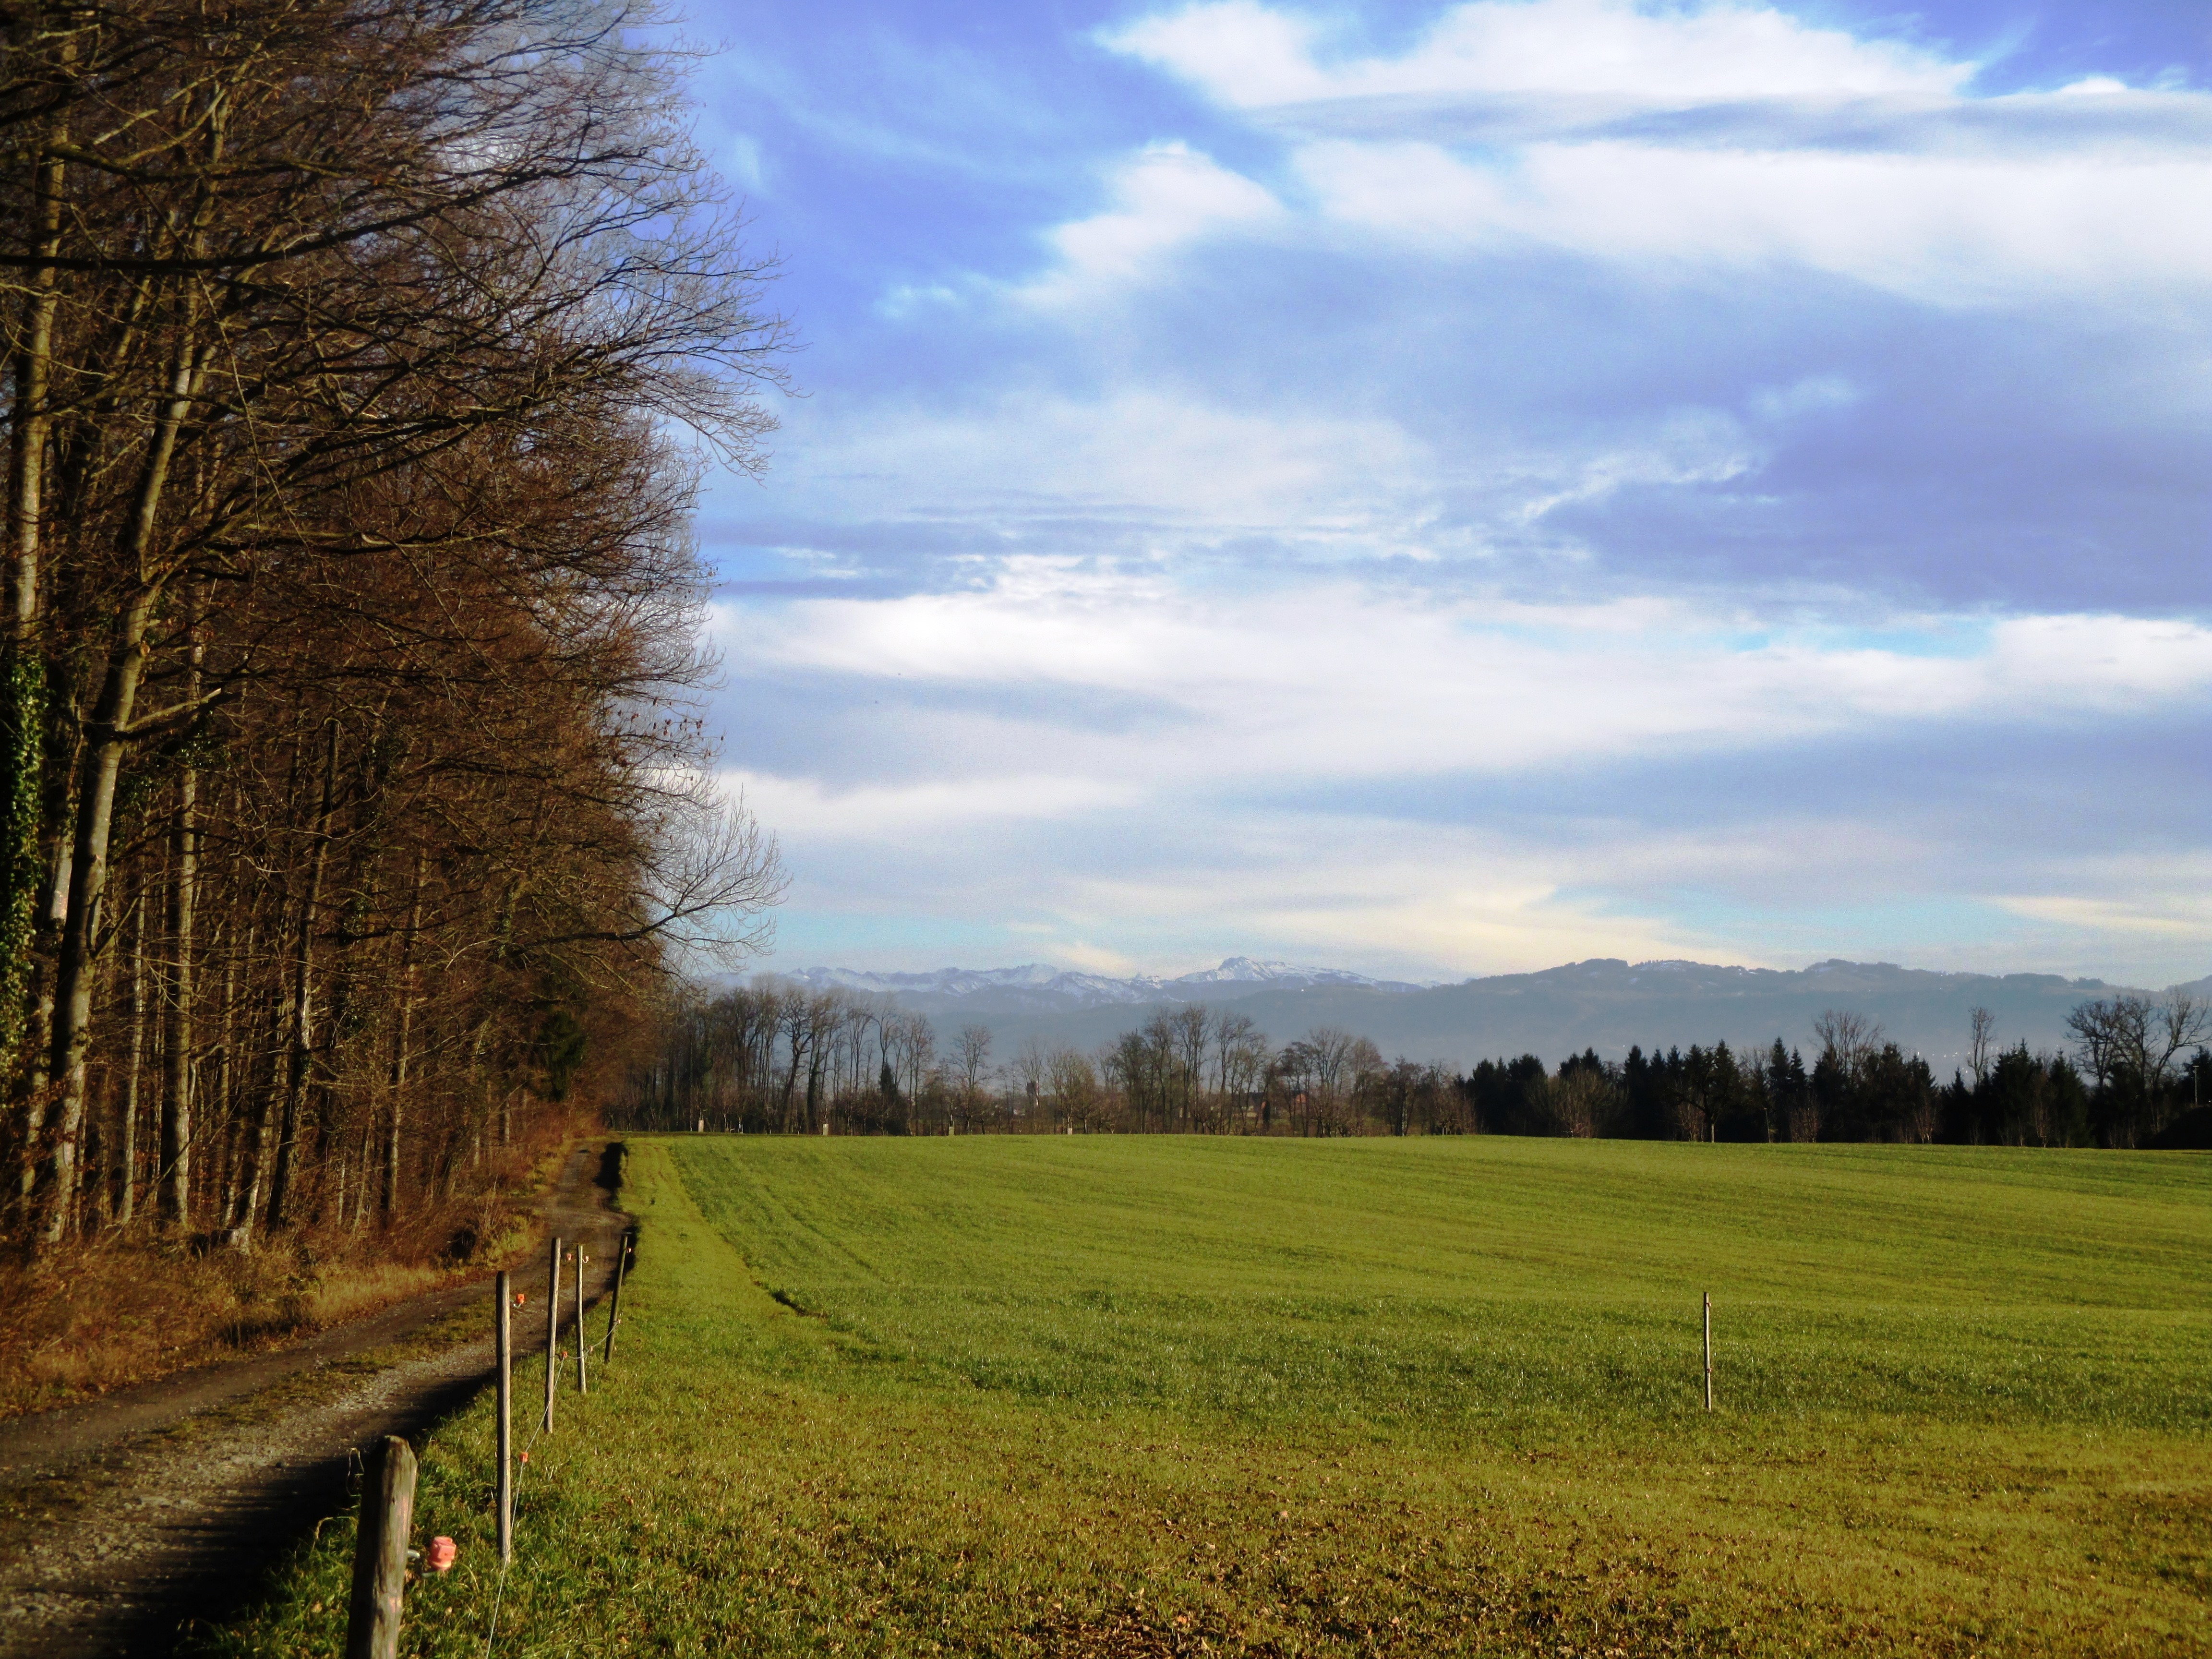
landscape, tree, nature, grass, horizon, cloud, plant, sky, sun, field, meadow, prairie, sunlight, morning, hill, pasture, autumn, rest, agriculture, plain, clouds, grassland, switzerland, habitat, away, ambience, rural area, edge of the woods, thurgau, natural environment, atmospheric phenomenon, grass family, woody plant, sommeri